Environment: real
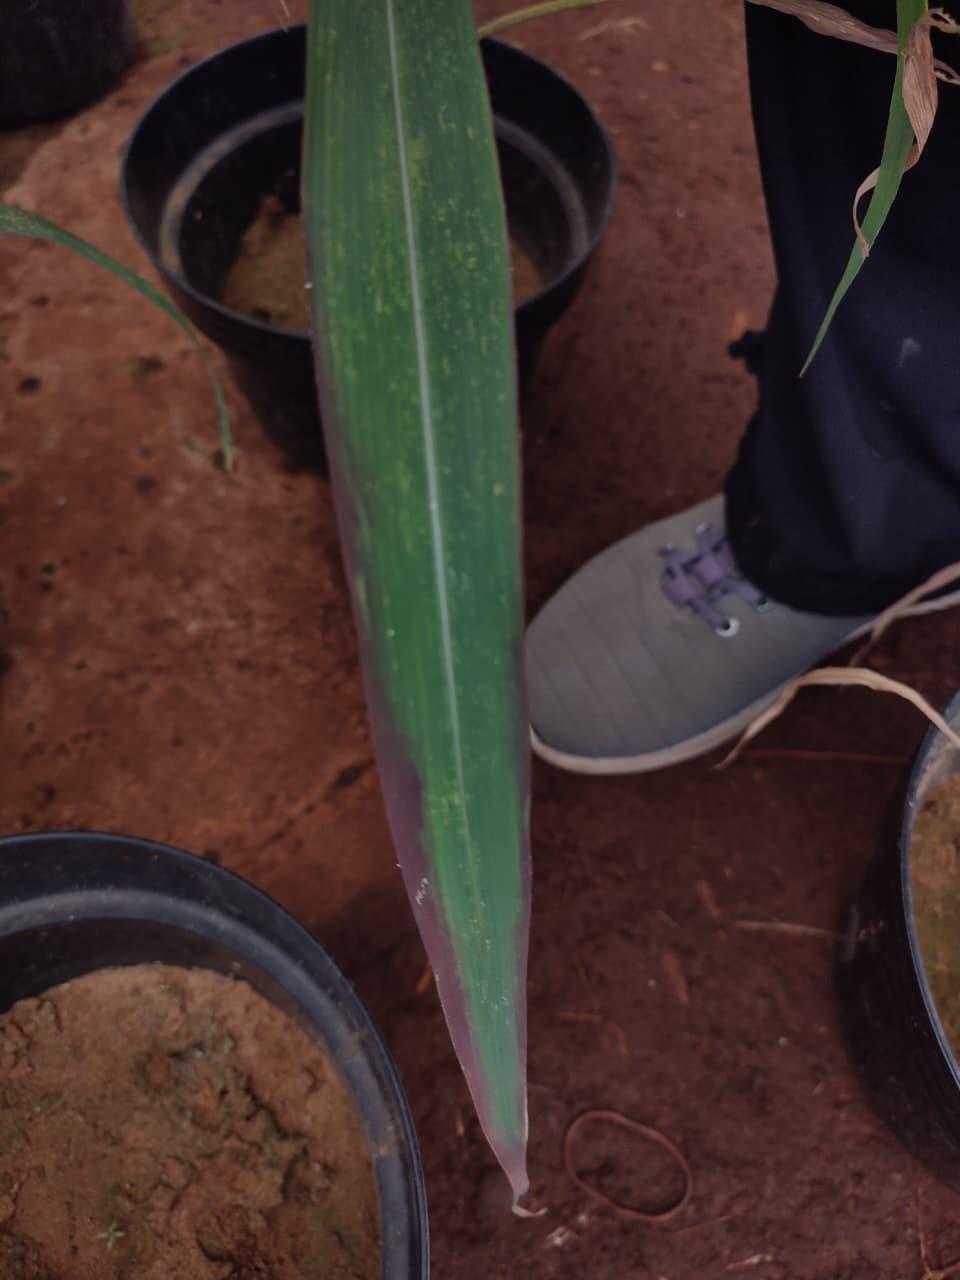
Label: phosphorus_deficiency